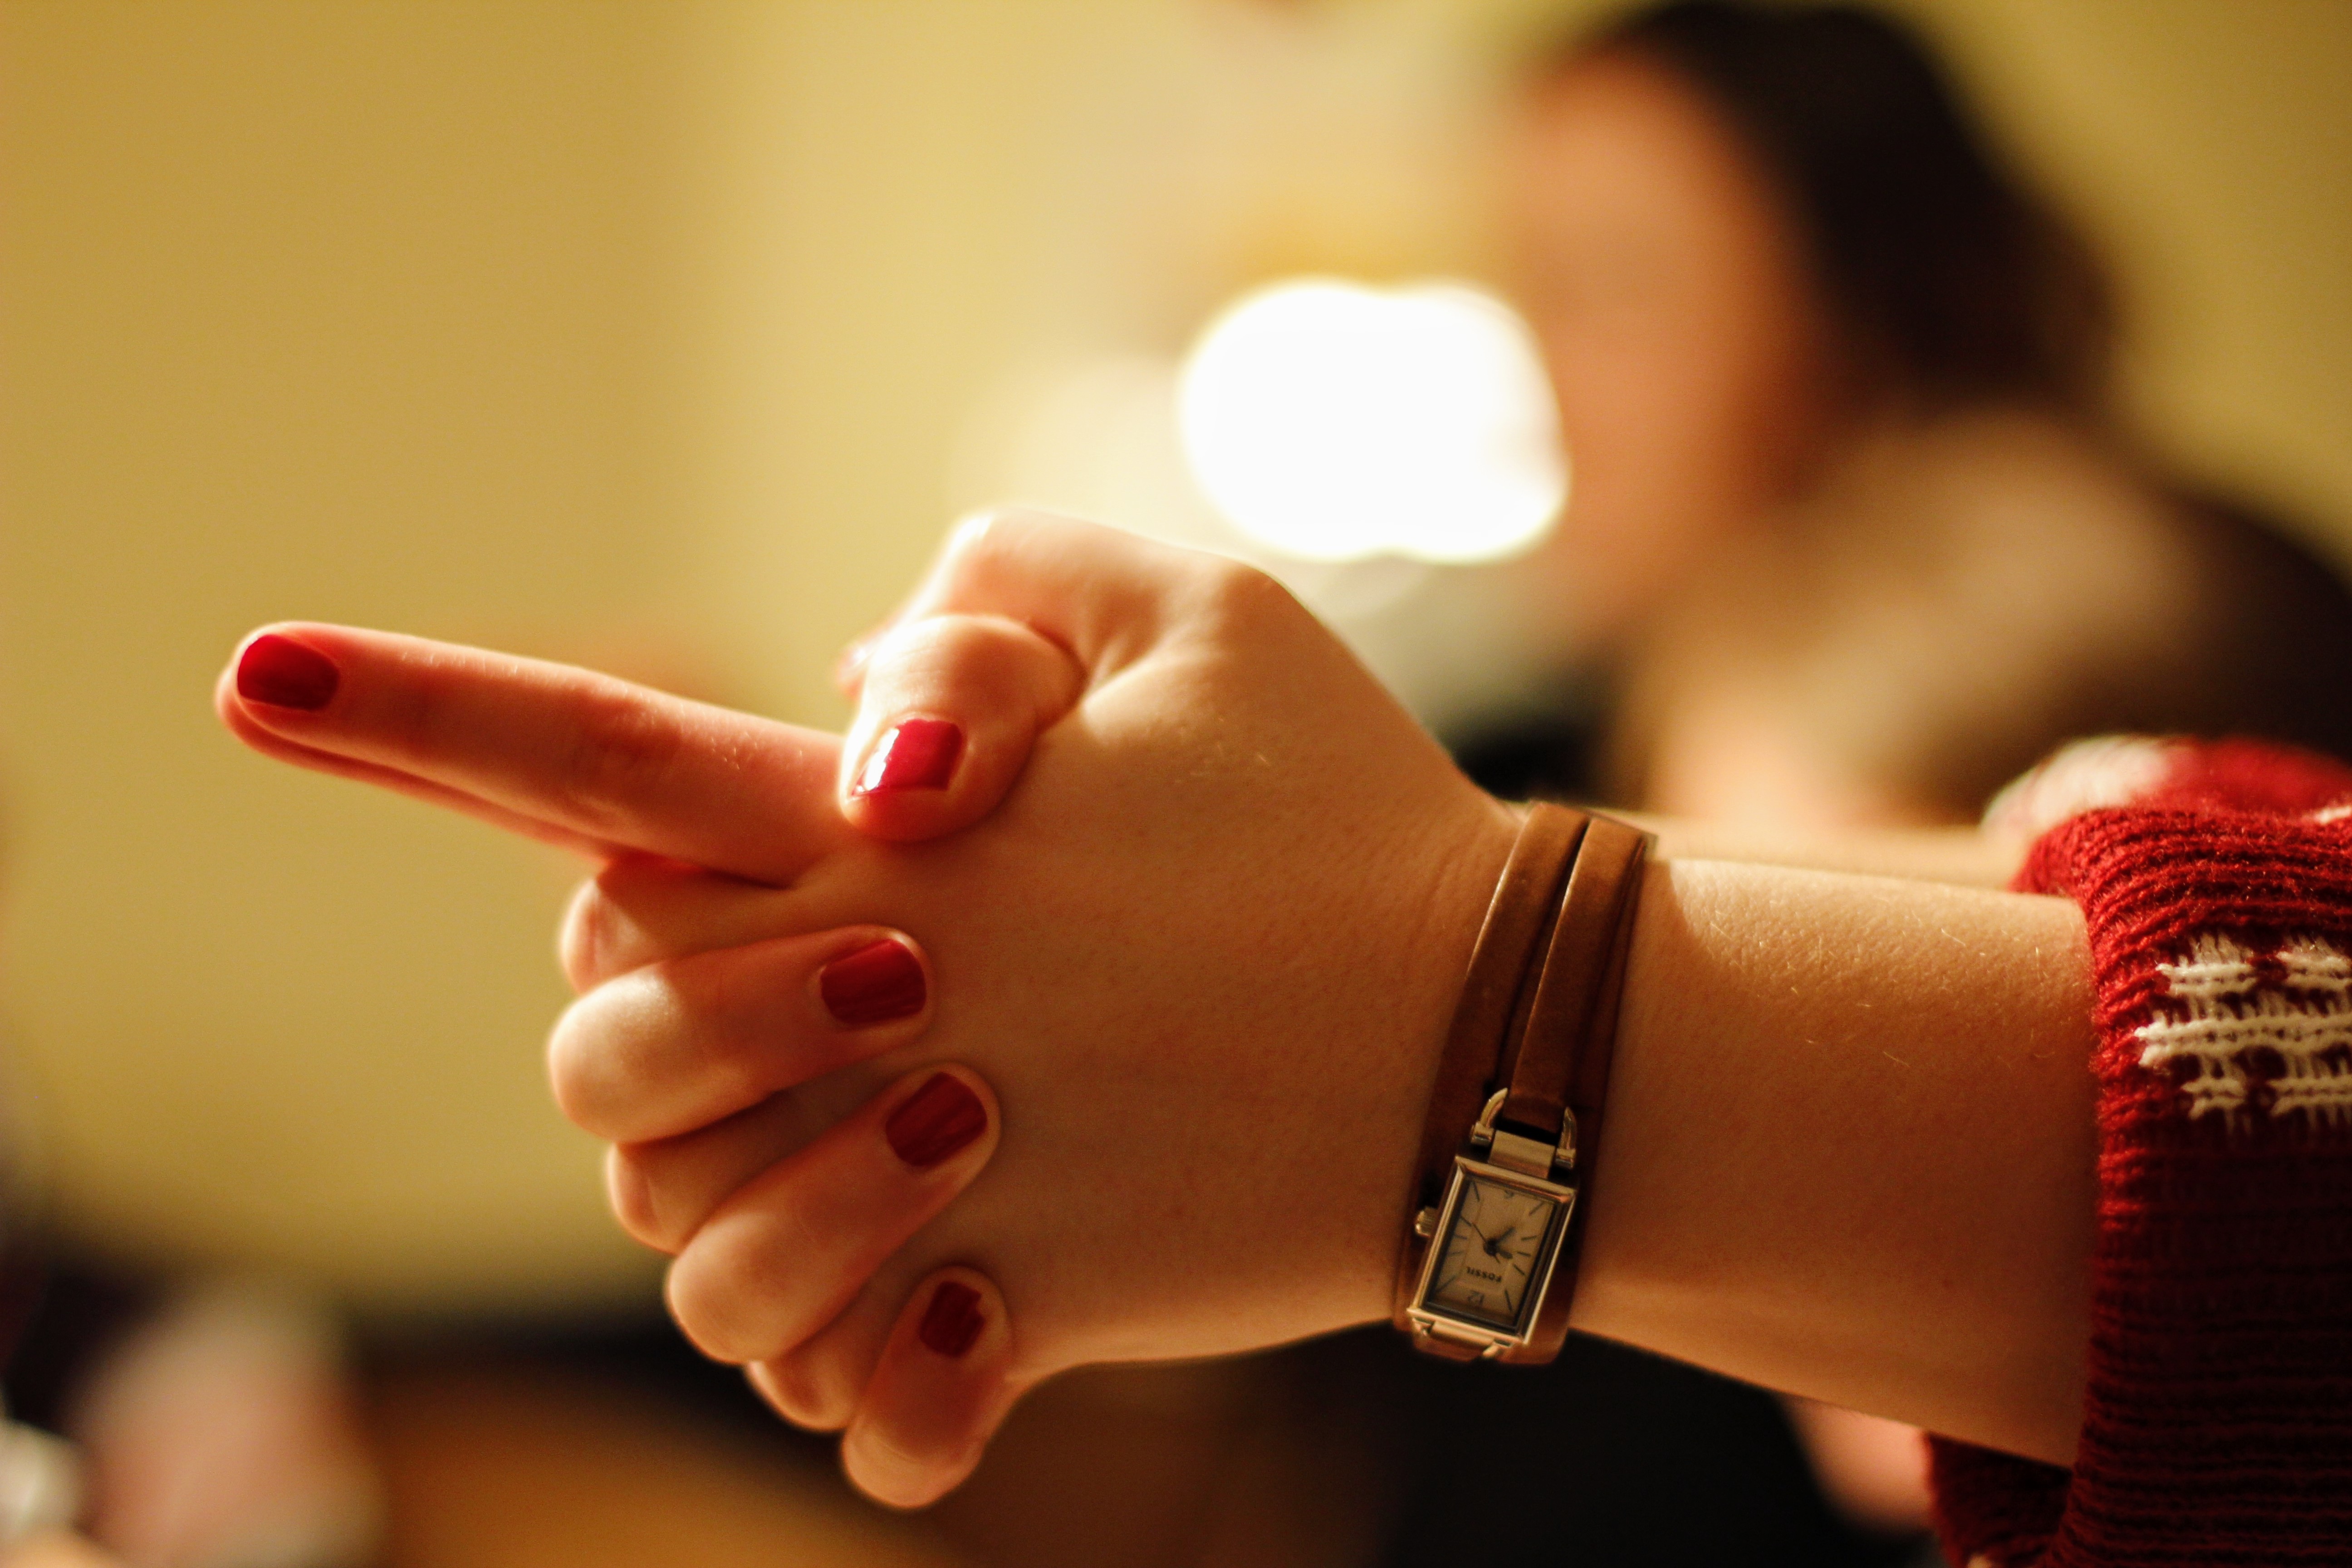
hand, finger, red, color, show, arm, nail, lip, close up, skin, beauty, ways, trend setting, index finger, sense